Duala people

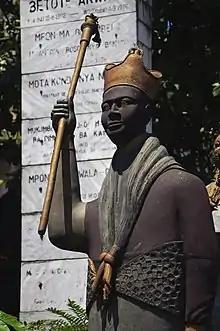
Monument of King Akwa

The main Duala villages soon grew into a prospering township named Douala for the people who lived there. The coastal Duala purchased goods and slaves from interior groups such as the Bakweri, Mungo, Bassa and Bakoko. In turn, they sold these entities (including slaves) to the Europeans, typically aboard their ships (and later at mainland factories or stores). In exchange, the Europeans provided alcohol, gunpowder, guns, mirrors, shoes, textiles, and tools.